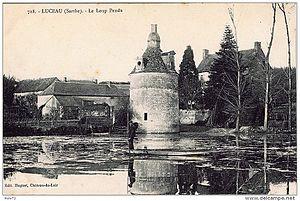
Château du Loup Pendu à Luceau (Sarthe)
Jacques-Pierre-André Guillot de la Poterie, né le 30 novembre 1767 à Château-du-Loir, mort le 10 octobre 1826 en son château de Loup Pendu à Luceau, fut un émigré et chef chouan dit Arthur.
Luceau est une commune française, située dans le département de la Sarthe en région Pays de la Loire, peuplée de 1 226 habitants.